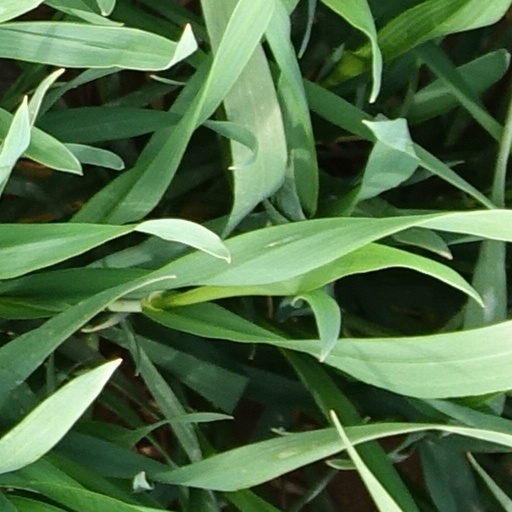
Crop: wheat